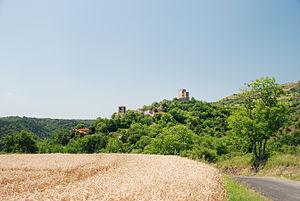
Vue du village de Montaigut-le-Blanc (Puy-de-Dôme, France).